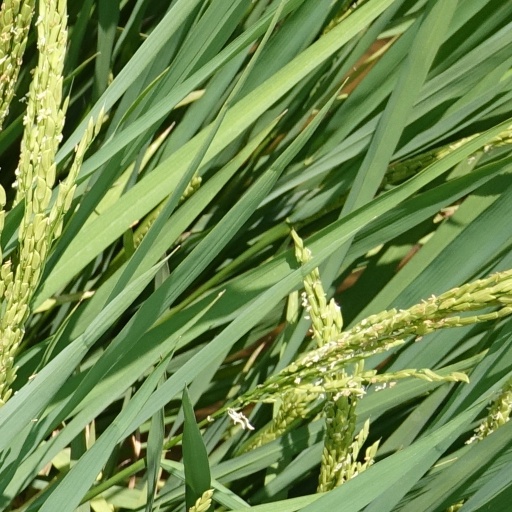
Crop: rice